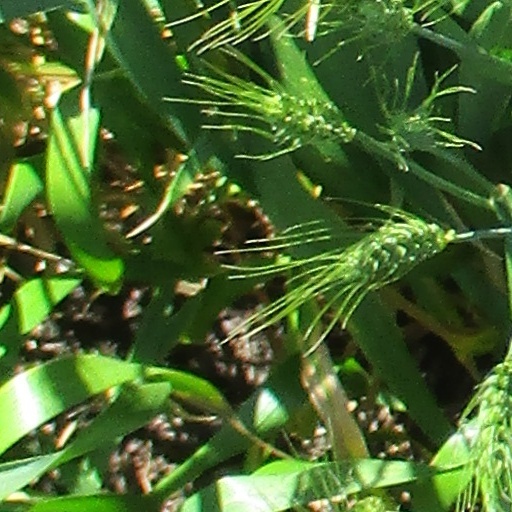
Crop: wheat